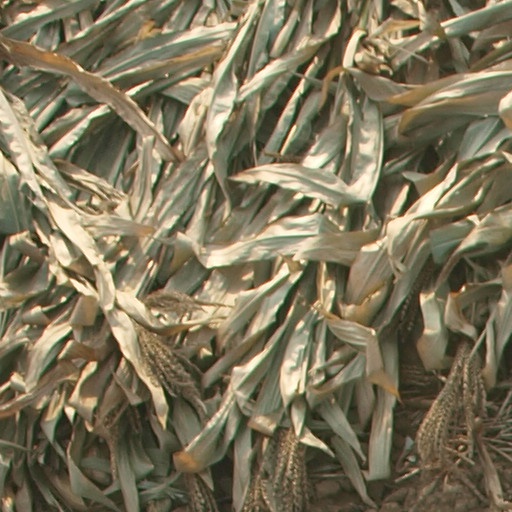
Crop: maize; corn